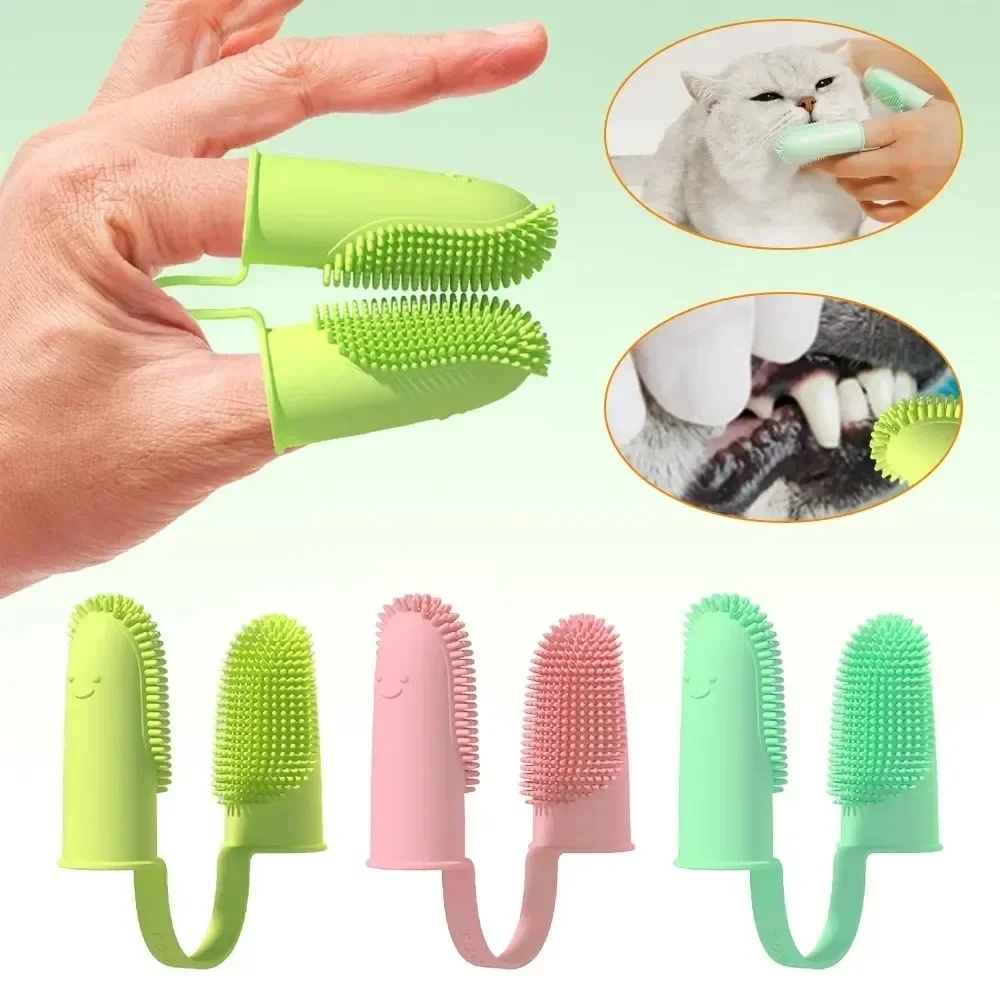
Brosse à dents en silicone alimentaire
Brand: Cherry Tail
Prenez soin des quenottes de votre compagnon à quatre pattes avec notre brosse à dents en silicone alimentaire ! Fini les brossages laborieux ! Un Sourire Sain, en Toute Douceur : Fabriquée en silicone alimentaire de haute qualité, cette brosse à dents ultra-douce est redoutablement efficace contre la plaque dentaire, et le tartre. Ses picots souples massent délicatement les gencives, améliorant la circulation sanguine, et prévenant les irritations. Un vrai spa buccal pour votre boule de poils ! Conçue pour Faciliter le Brossage : Son design ingénieux vous permet de l'enfiler facilement sur votre doigt, offrant un contrôle optimal, et une grande précision ! Que votre compagnon ait une petite ou une grande bouche, le brossage devient un jeu d'enfant, même dans les recoins les plus difficiles d'accès. Hygiène Optimale et Durabilité : Le silicone alimentaire est non seulement sûr pour votre animal, mais aussi très facile à nettoyer. Résistante, et durable, cette brosse accompagnera la routine bucco-dentaire de votre animal pour longtemps. Un Geste Simple pour une Santé Optimale : Une bonne hygiène bucco-dentaire est essentielle pour la santé de votre animal. Adopter une routine vertueuse, prévient problèmes dentaires, et mauvaises odeurs, assurant ainsi le bien-être de votre fidèle ami.
Category: Animals & Pet Supplies > Pet Supplies > Pet Oral Care Supplies > Toothbrushes